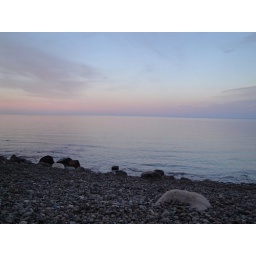
The evening sky above Lake Superior - the largest fresh water lake in the world by surface area.